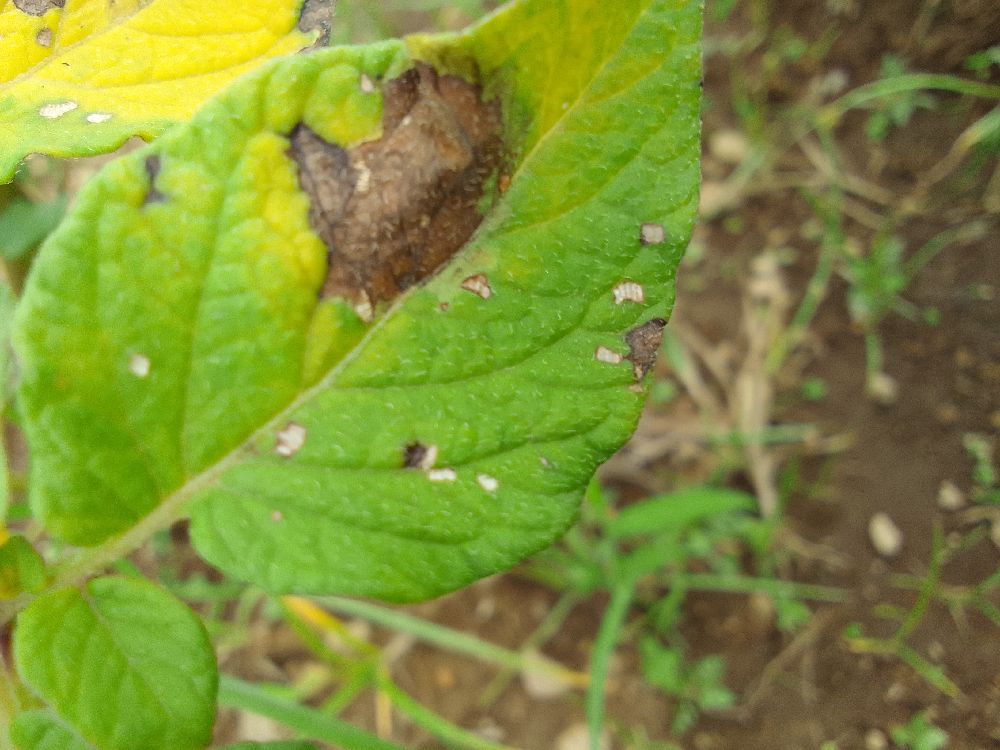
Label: Late blight